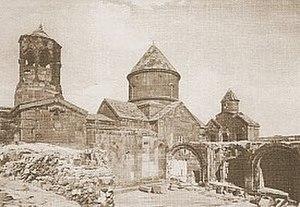
Horomos, Horomosivank ou Khoshavank est un monastère arménien situé en dehors des frontières arméniennes, en Turquie, dans les environs des ruines d'Ani, la capitale arménienne de l'an 1000. Il se dresse sur la rive droite de l'Akhourian.